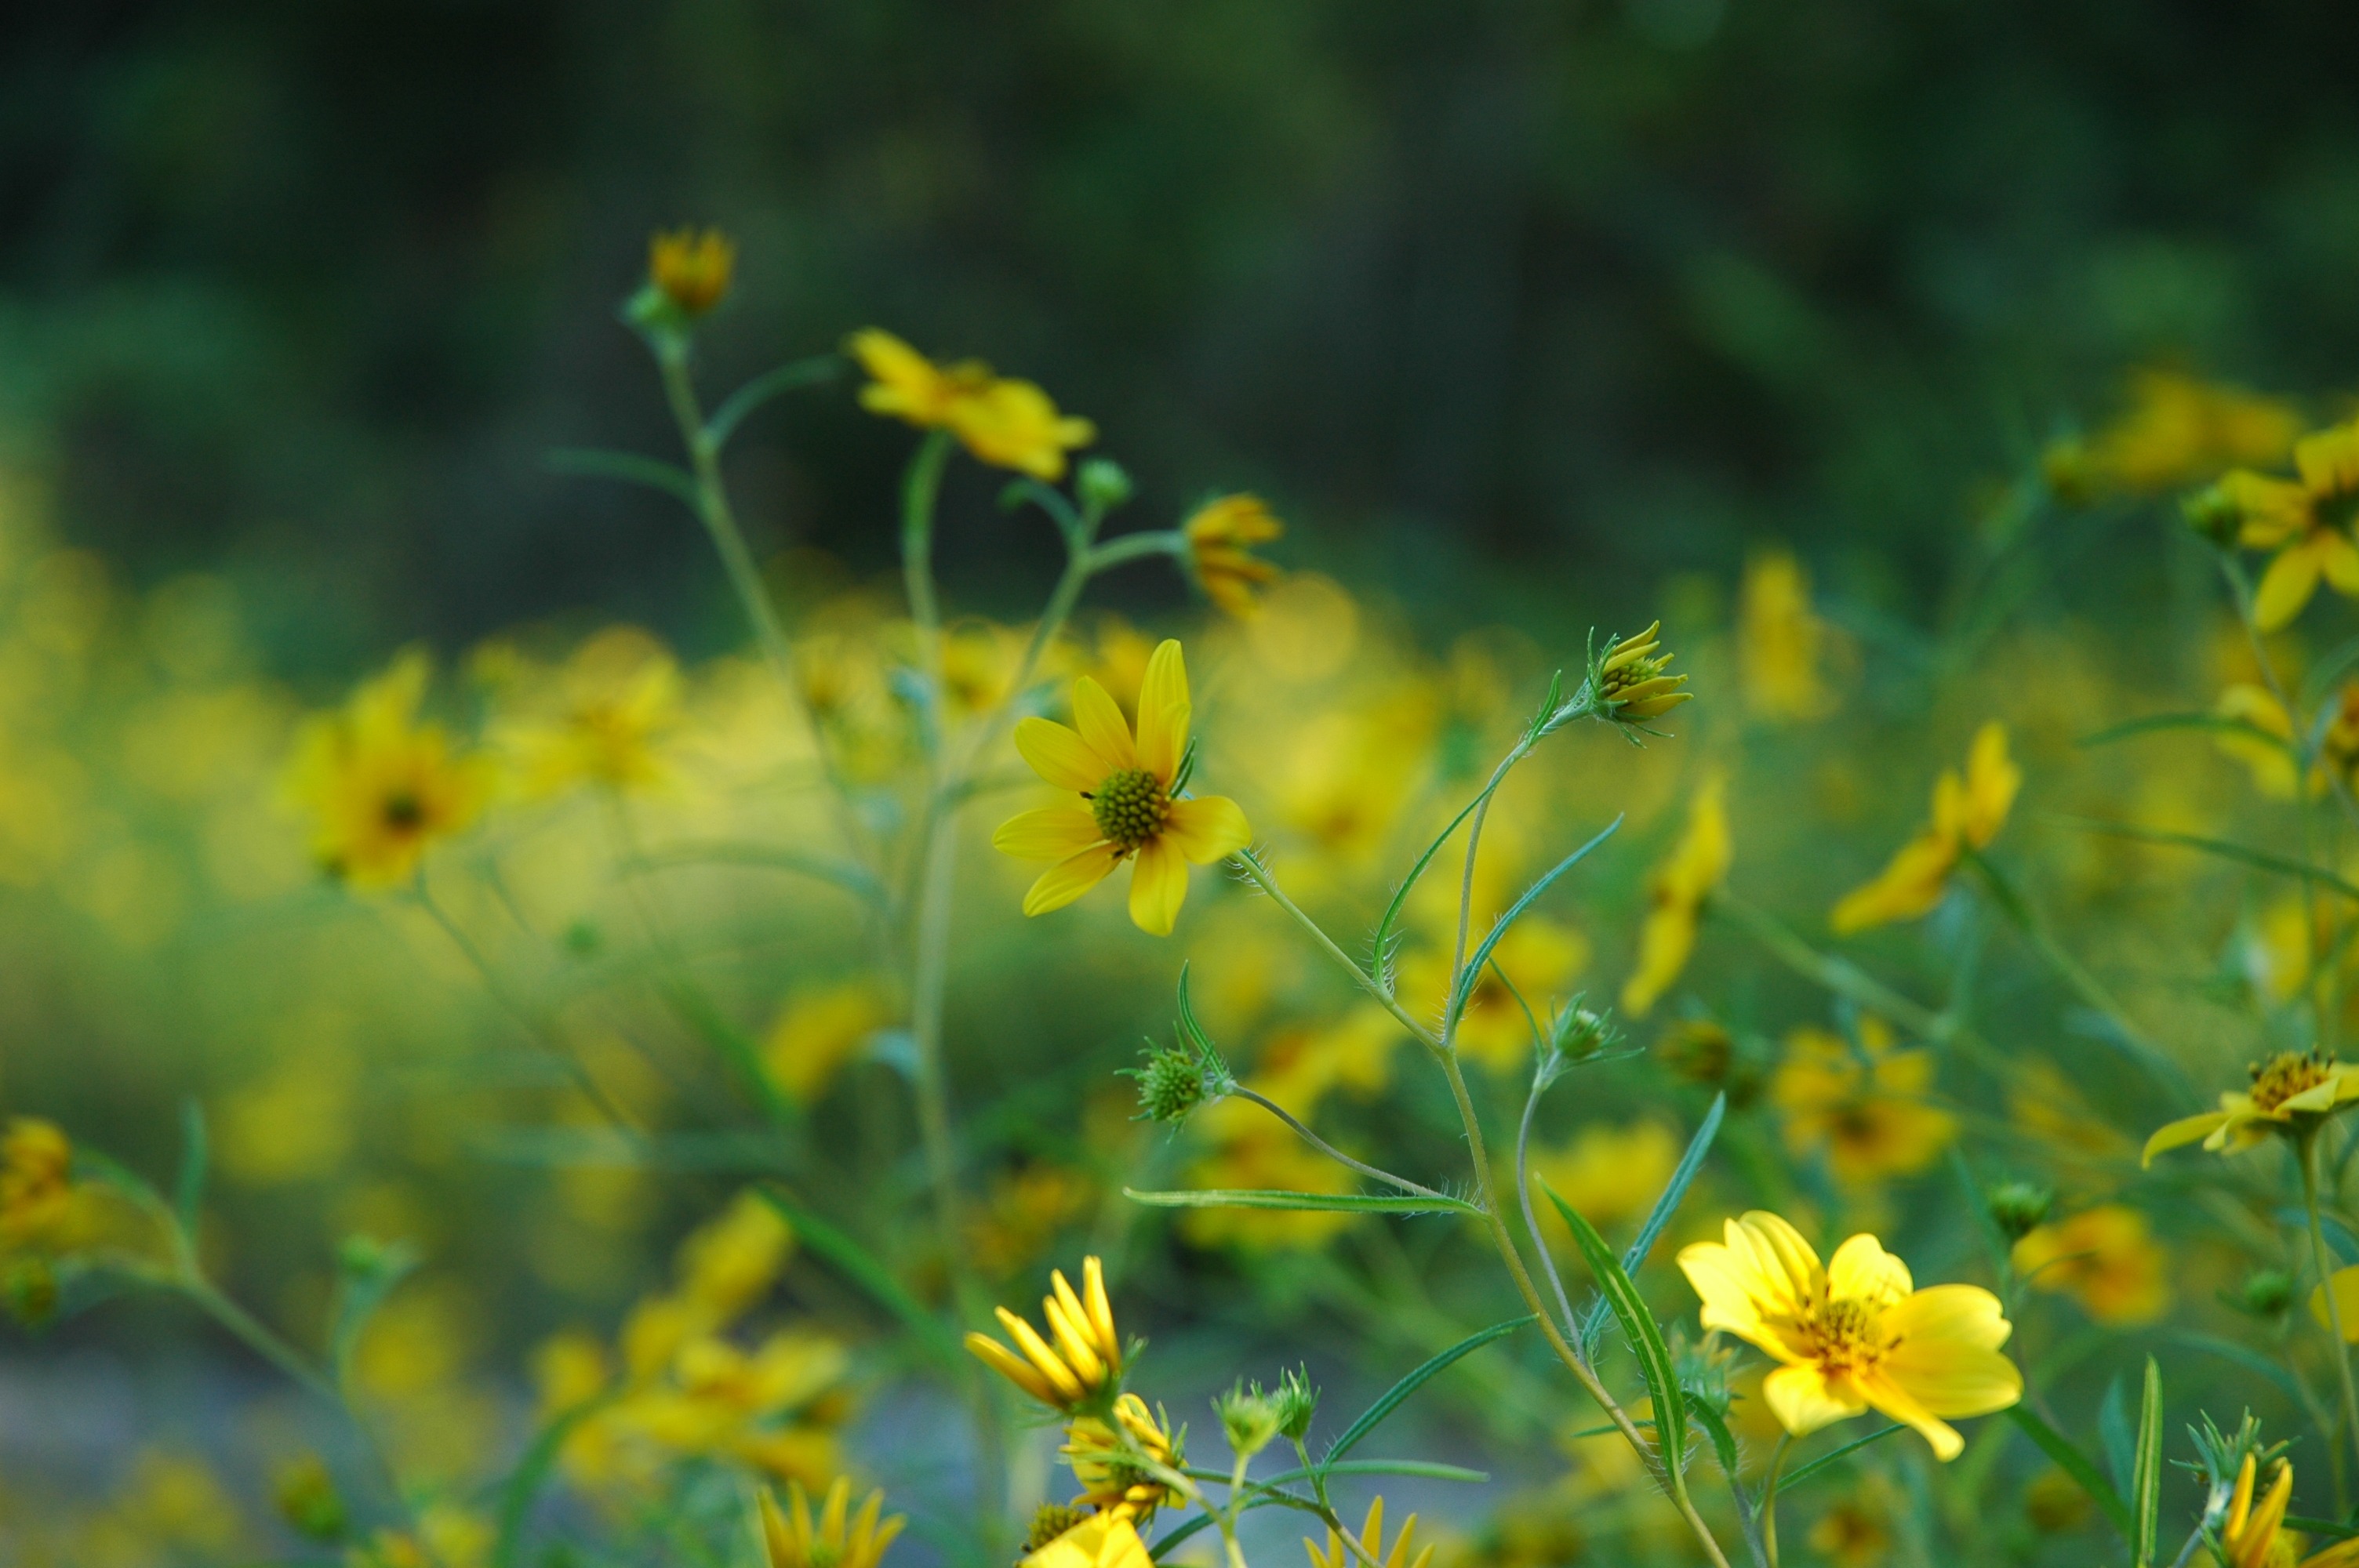
grass, blossom, plant, meadow, prairie, stem, sunlight, leaf, flower, bloom, floral, environment, spring, herb, natural, botany, yellow, agriculture, flora, botanical, plants, wildflower, flowers, flower bed, outdoors, vegetation, petals, wildflowers, horticulture, buttercups, mustard, organic, daisy family, mustard plant, brassica rapa, chelidonium, sow thistles